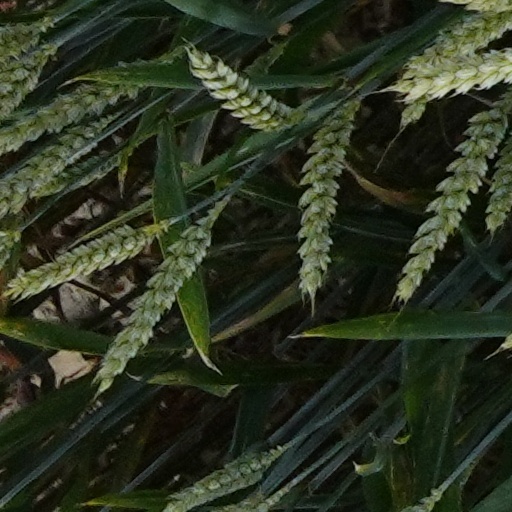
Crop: wheat